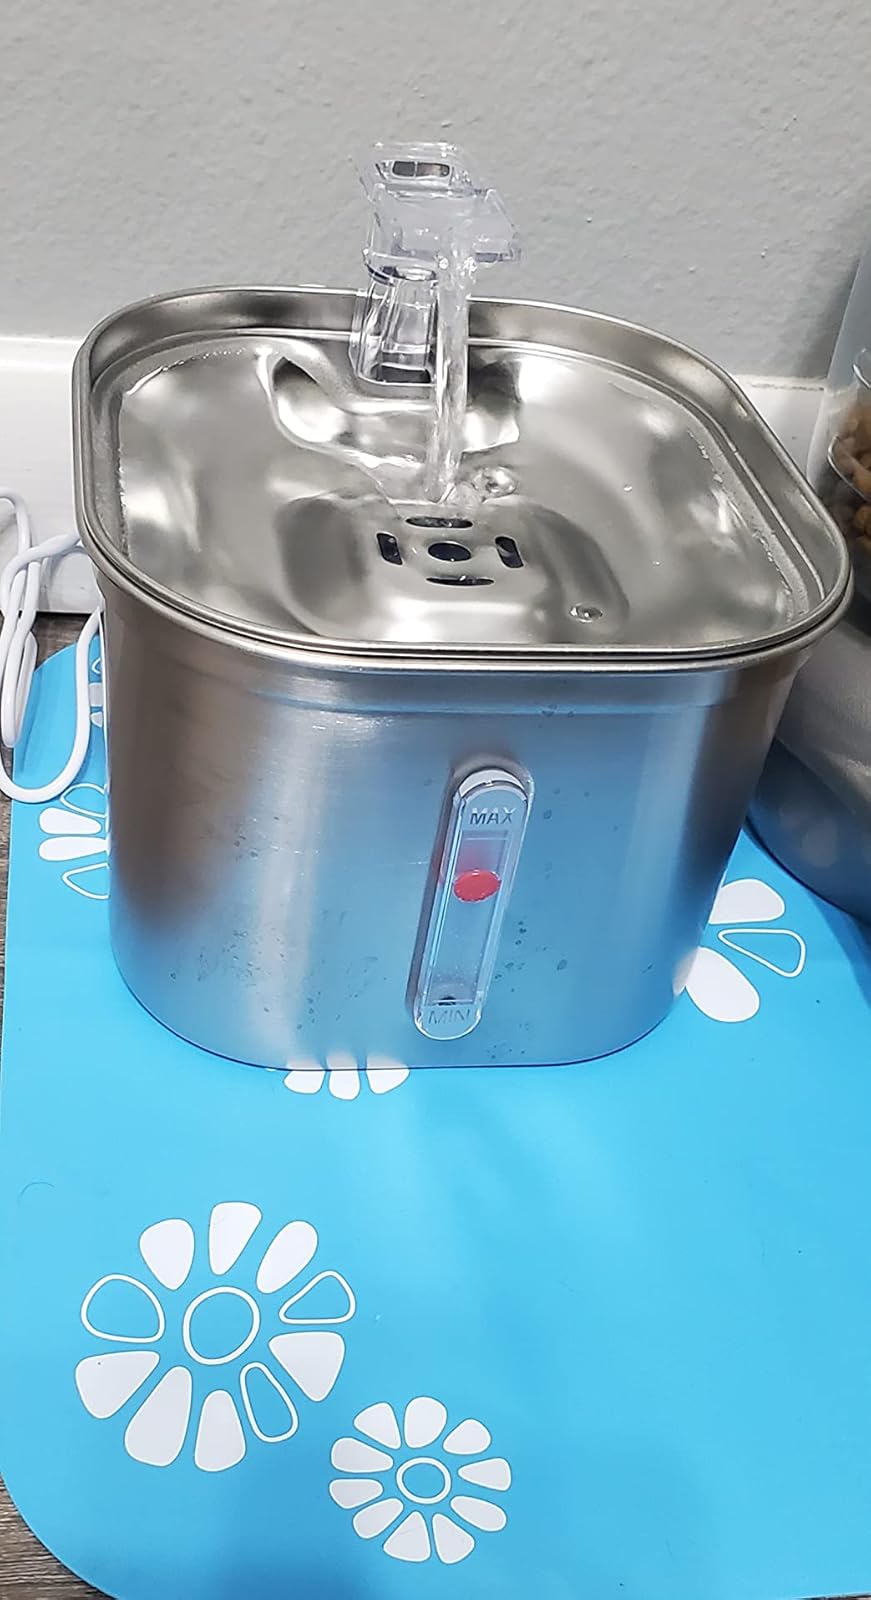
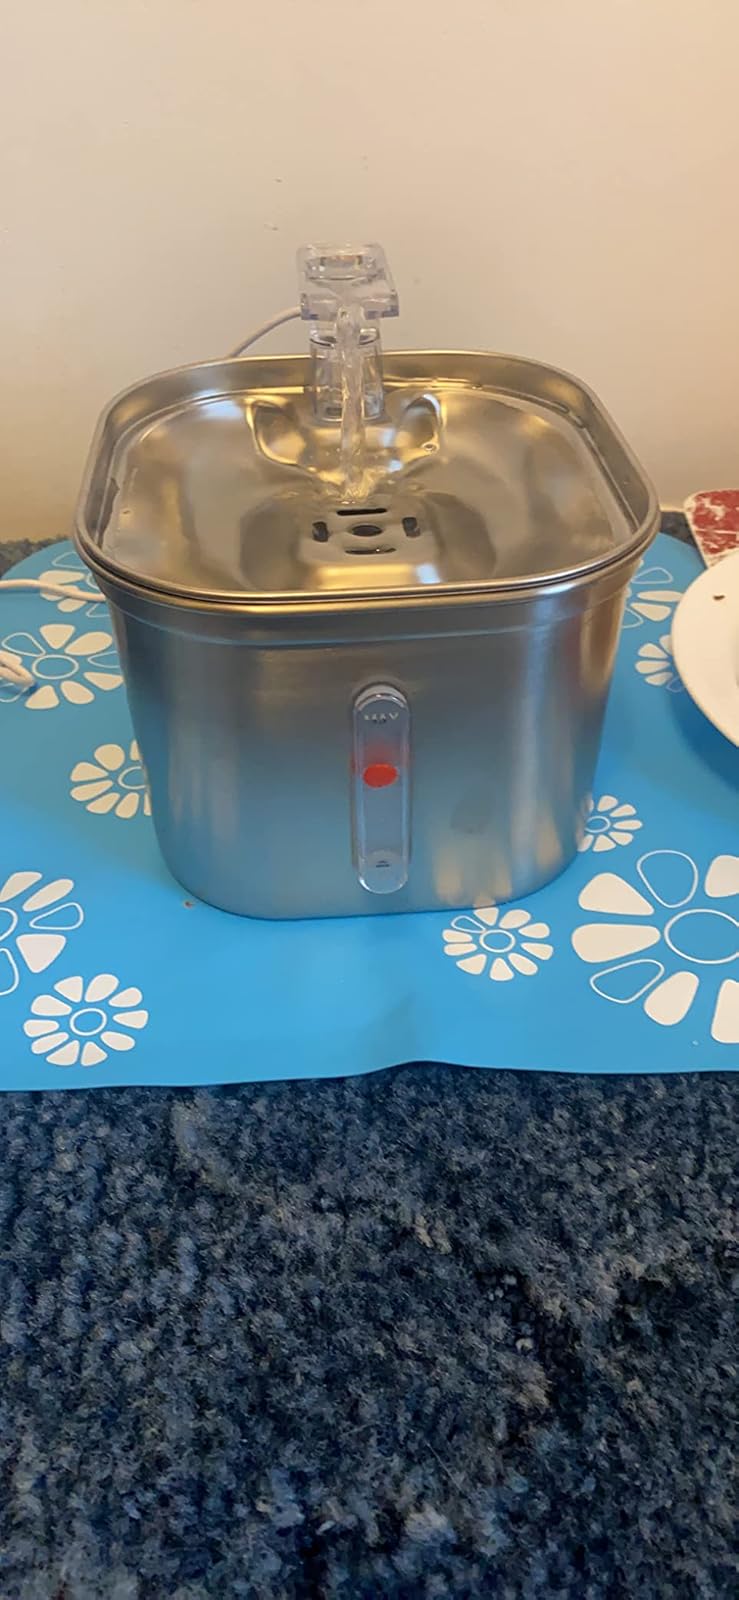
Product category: items_bowl
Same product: yes